Carl Hagenbeck

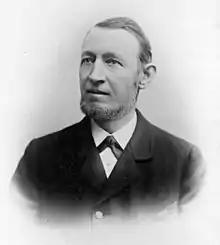

Carl Hagenbeck (10 June 1844 – 14 April 1913) was a German merchant of wild animals who supplied many European zoos, as well as P. T. Barnum. He created the modern zoo with animal enclosures without bars that were closer to their natural habitat. He was also an ethnography showman and a pioneer in the display of members of "savage tribes" in "Völkerschauen", known nowadays in English as "ethnic shows" or "human zoos", which were controversial at the time and are now widely considered racist. The transformation of the zoo architecture initiated by him is known as the Hagenbeck revolution. Hagenbeck founded Germany's most successful privately owned zoo, the Tierpark Hagenbeck, which moved to its present location in Hamburg's Stellingen district in 1907.